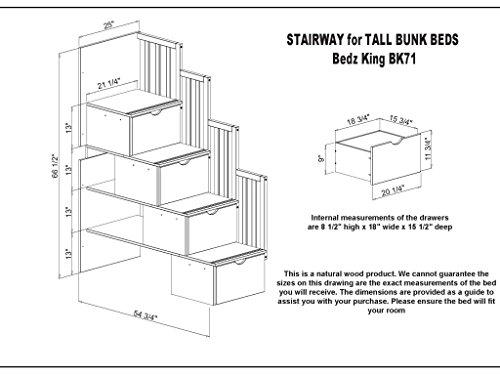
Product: Bedz King Stairway Bunk Beds Twin over Full with 4 Drawers in the Steps, Espresso
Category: Home & Kitchen | Furniture | Bedroom Furniture | Beds, Frames & Bases | Beds
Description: Twin over Full Stairway Bunk Bed converts to 1 Twin Bed and 1 Full Bed, but the top bunk foot board will have the gap that is the entryway for the stairway.
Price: $827.74
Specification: ASIN:B00KI3AA2M|ShippingWeight:344pounds(Viewshippingratesandpolicies)|DateFirstAvailable:May22,2014